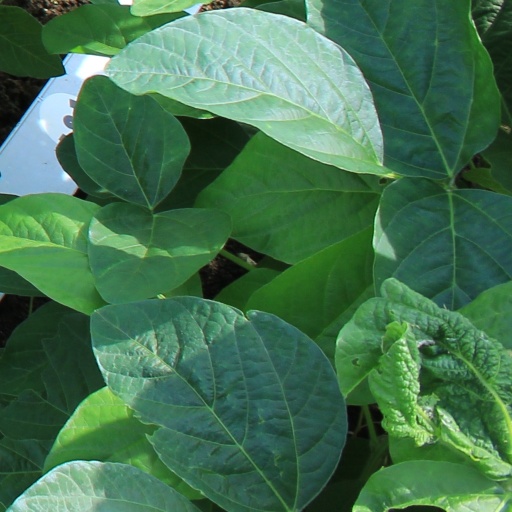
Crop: soybean